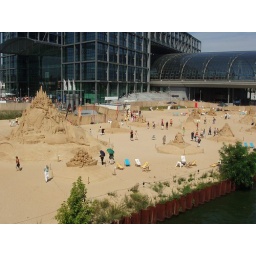
Must be a river in Berlin &amp;amp; sand scupltures